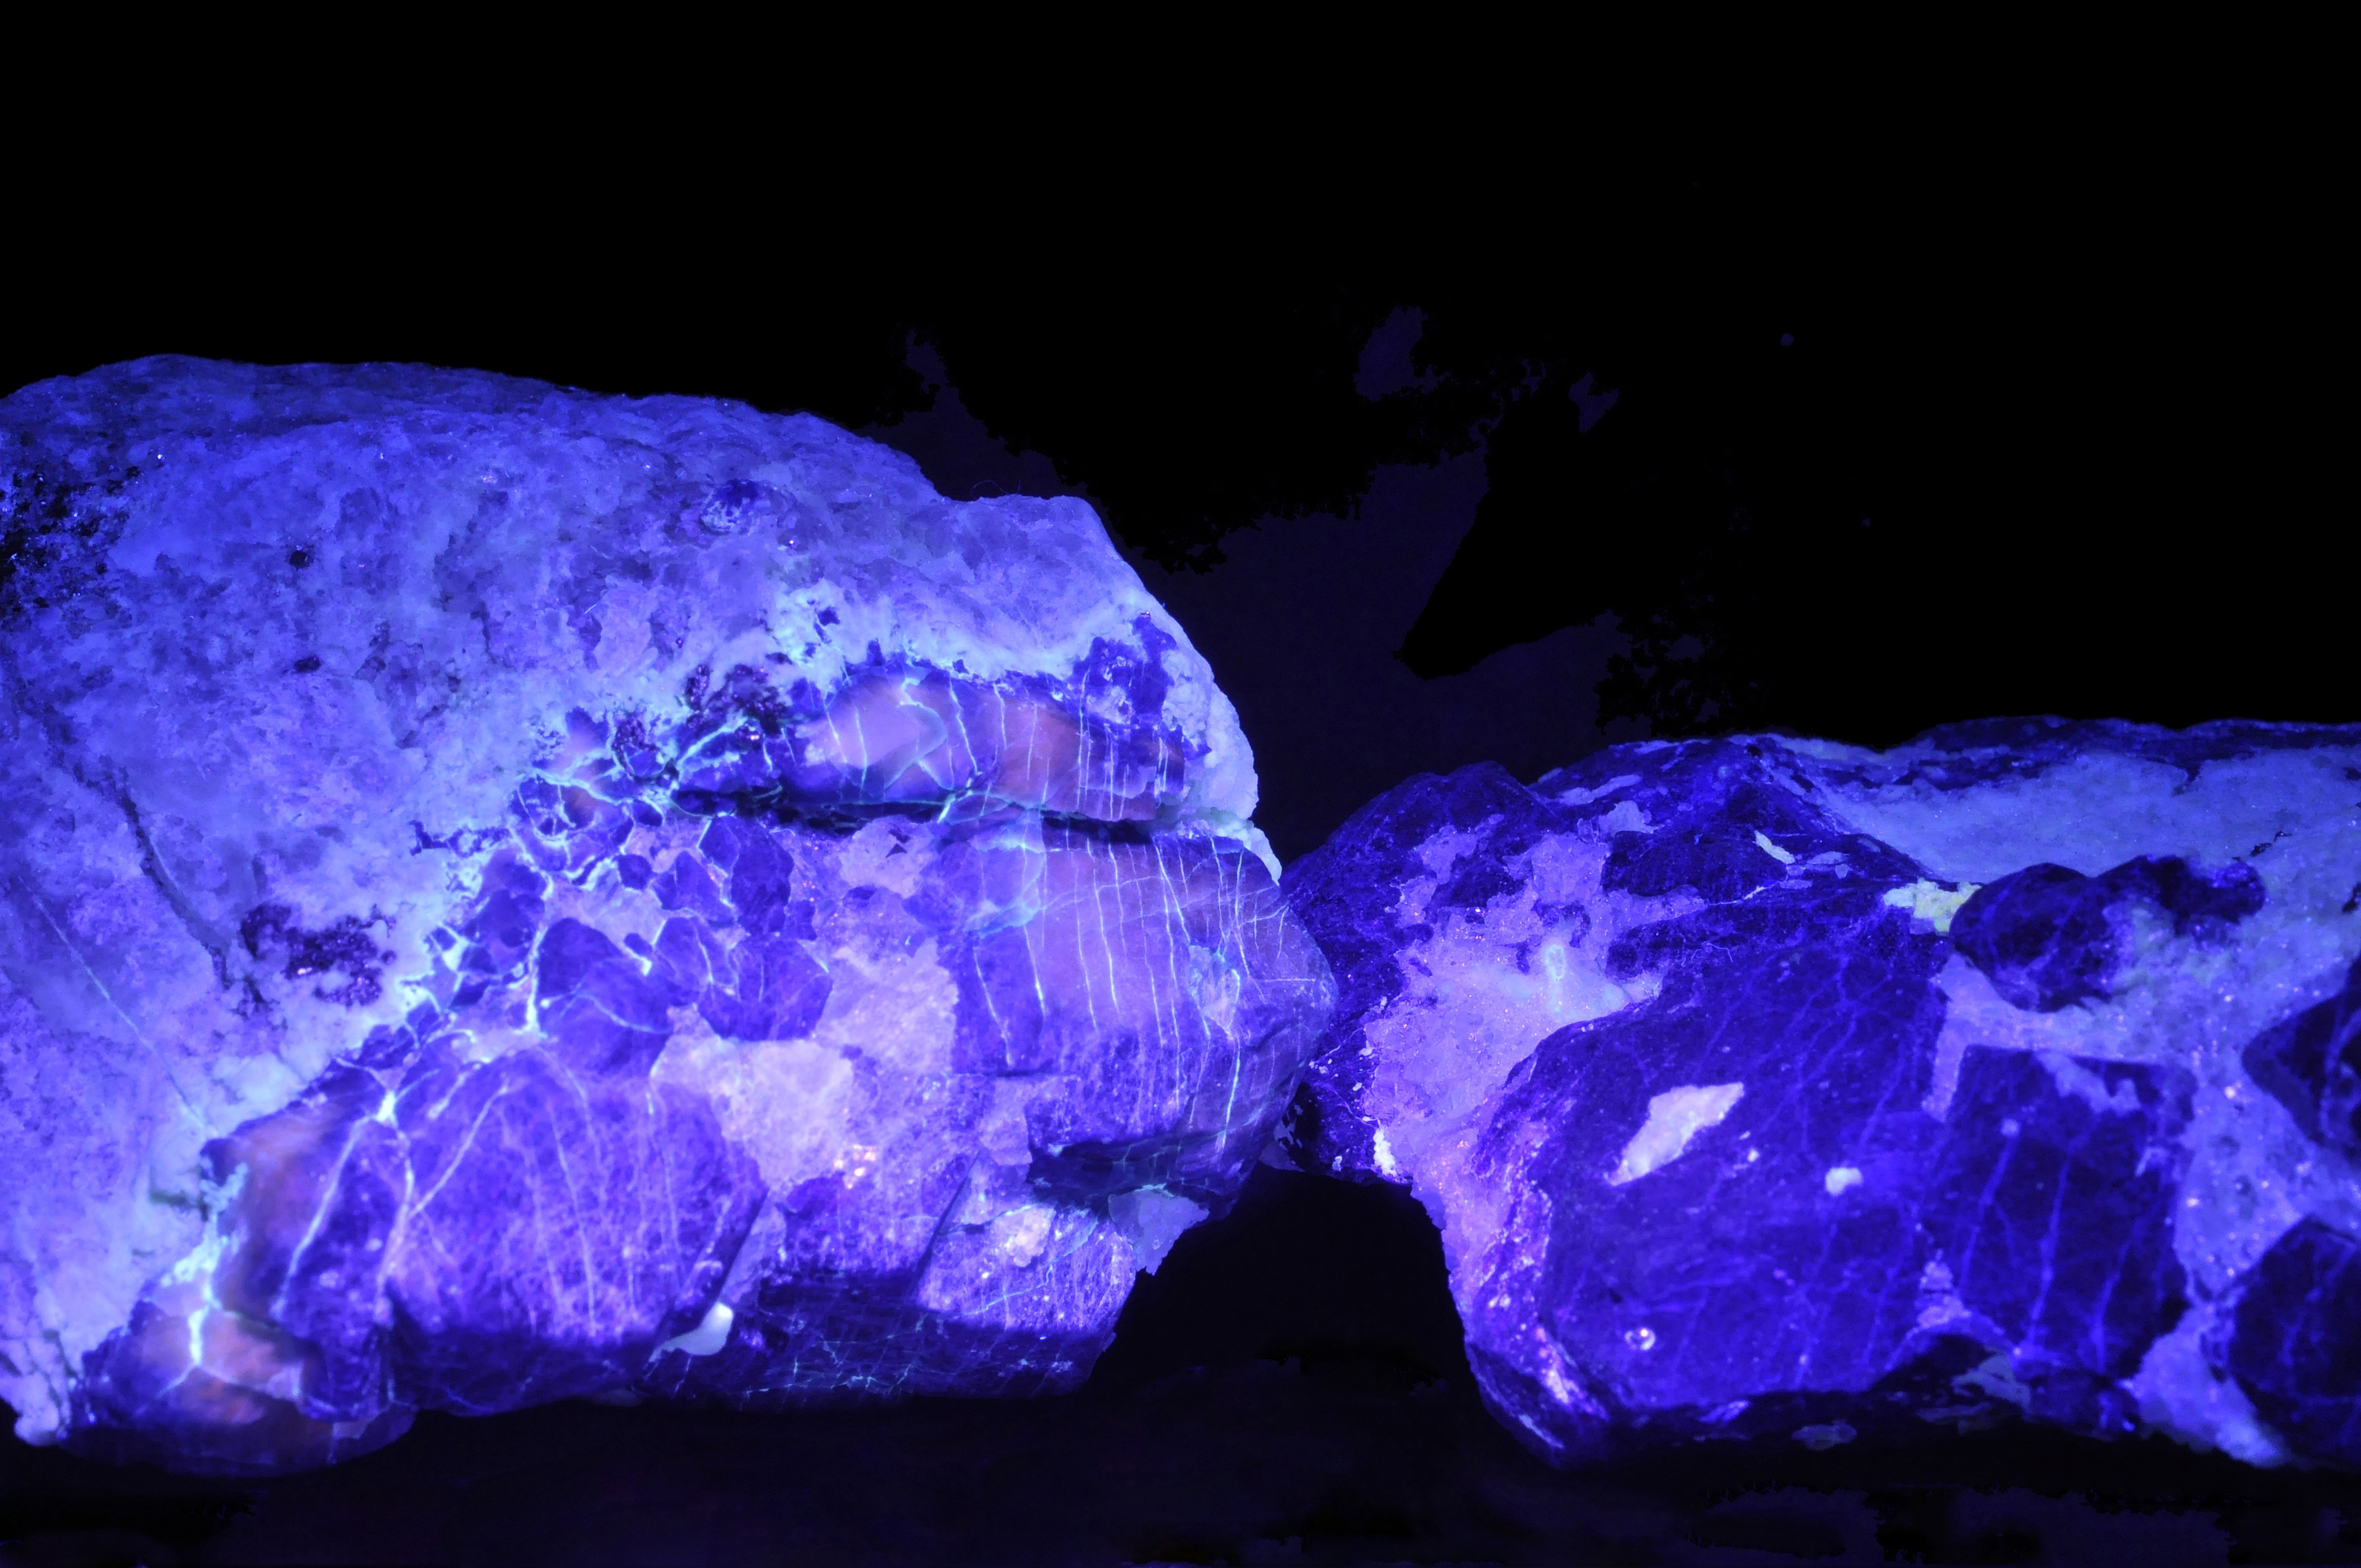
rock, stone, formation, ice, blue, geology, gem, melting, rare, mineral, uv light, afghanite, lazurite, geological phenomenon